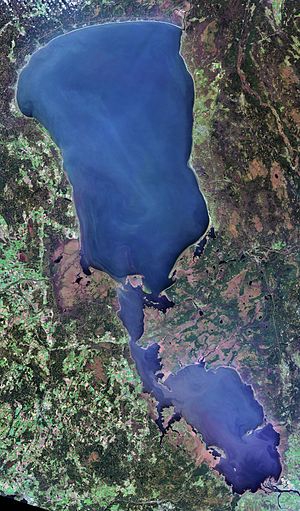
Søer i Estland / Alfabetisk
Peipus, mellem Rusland og Estland
Dette er en liste over søer i Estland.